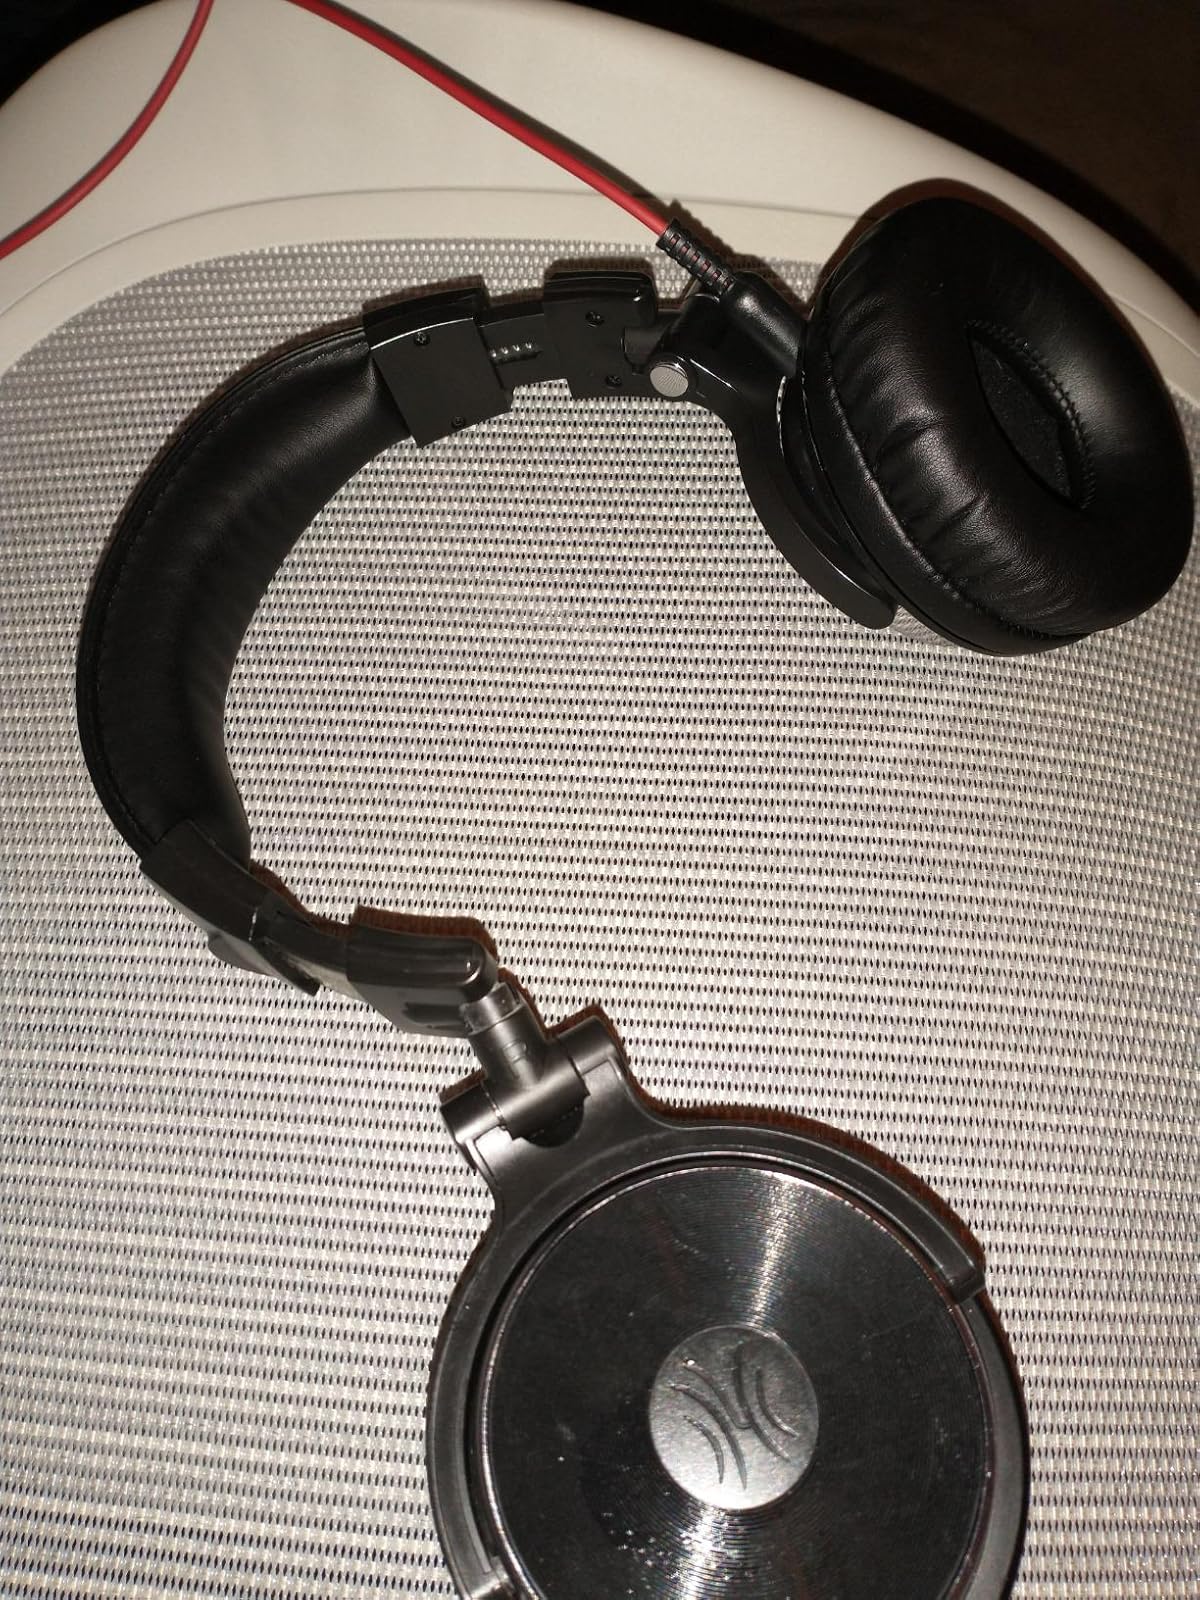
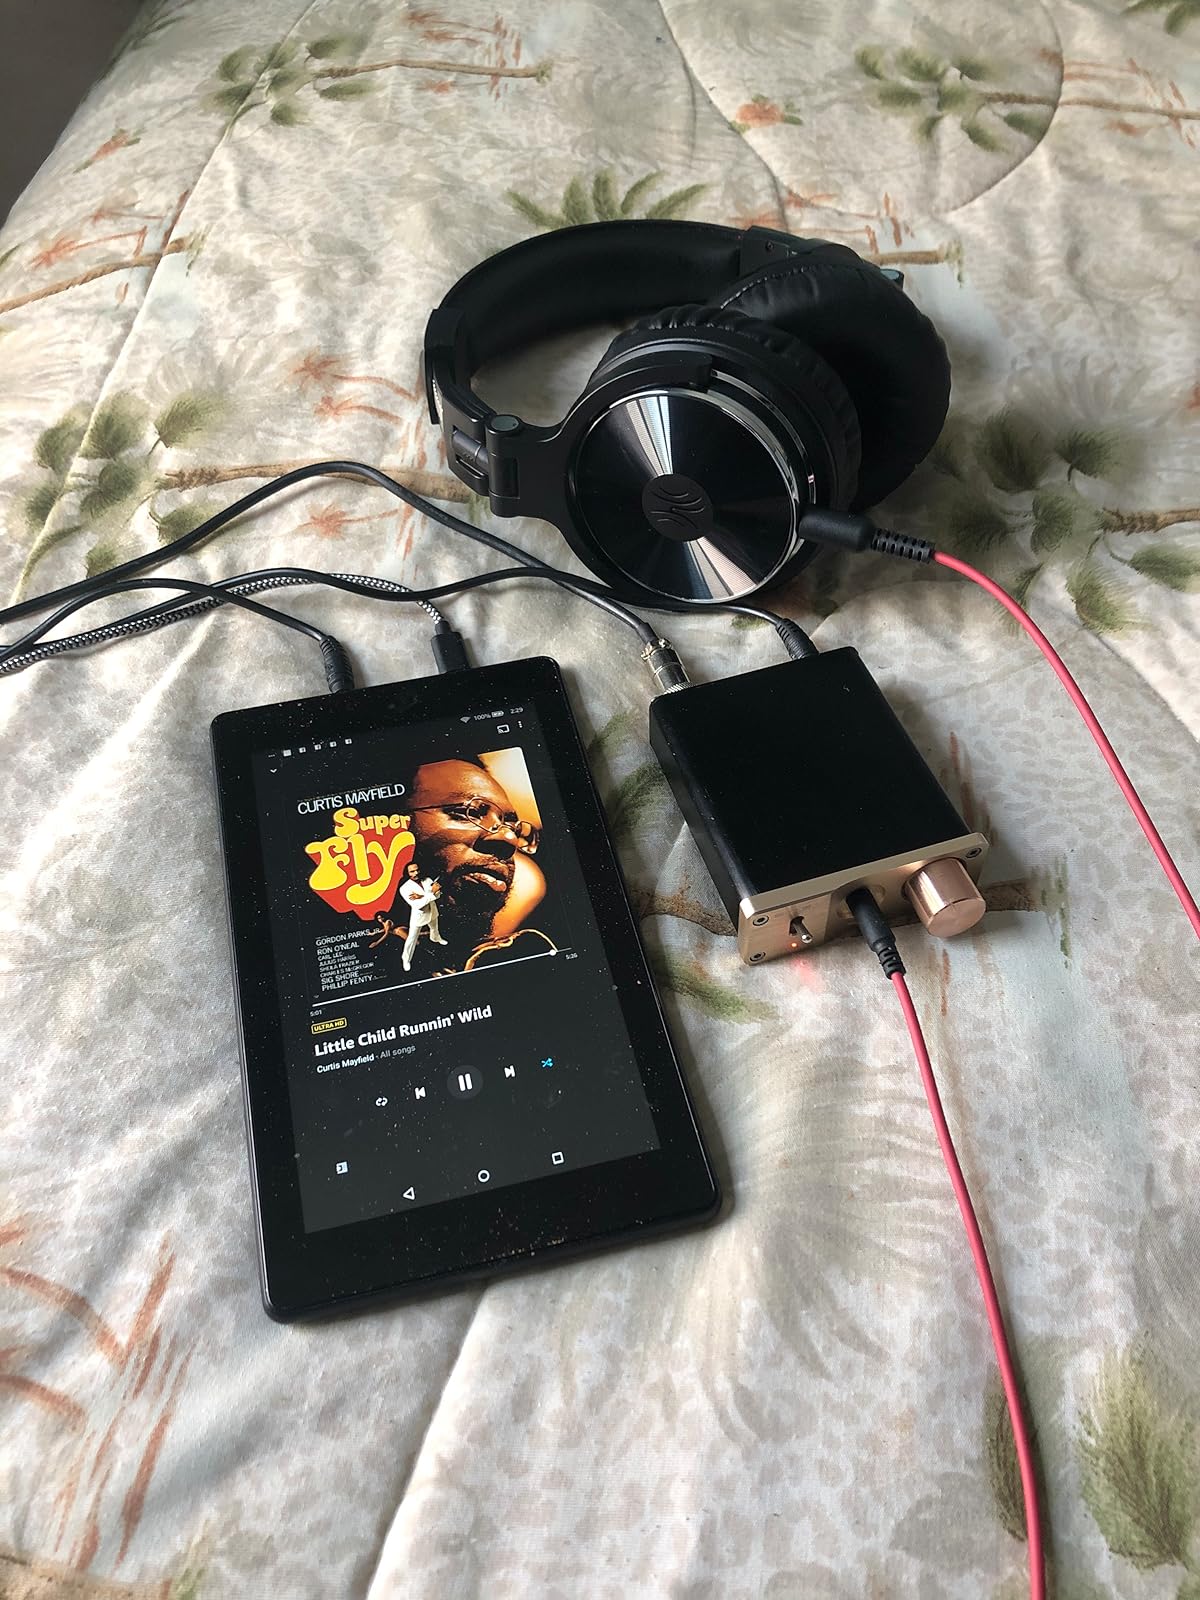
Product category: headphones
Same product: yes